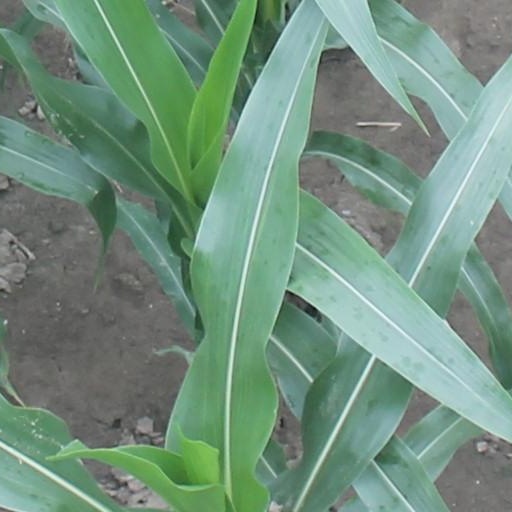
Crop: maize; corn